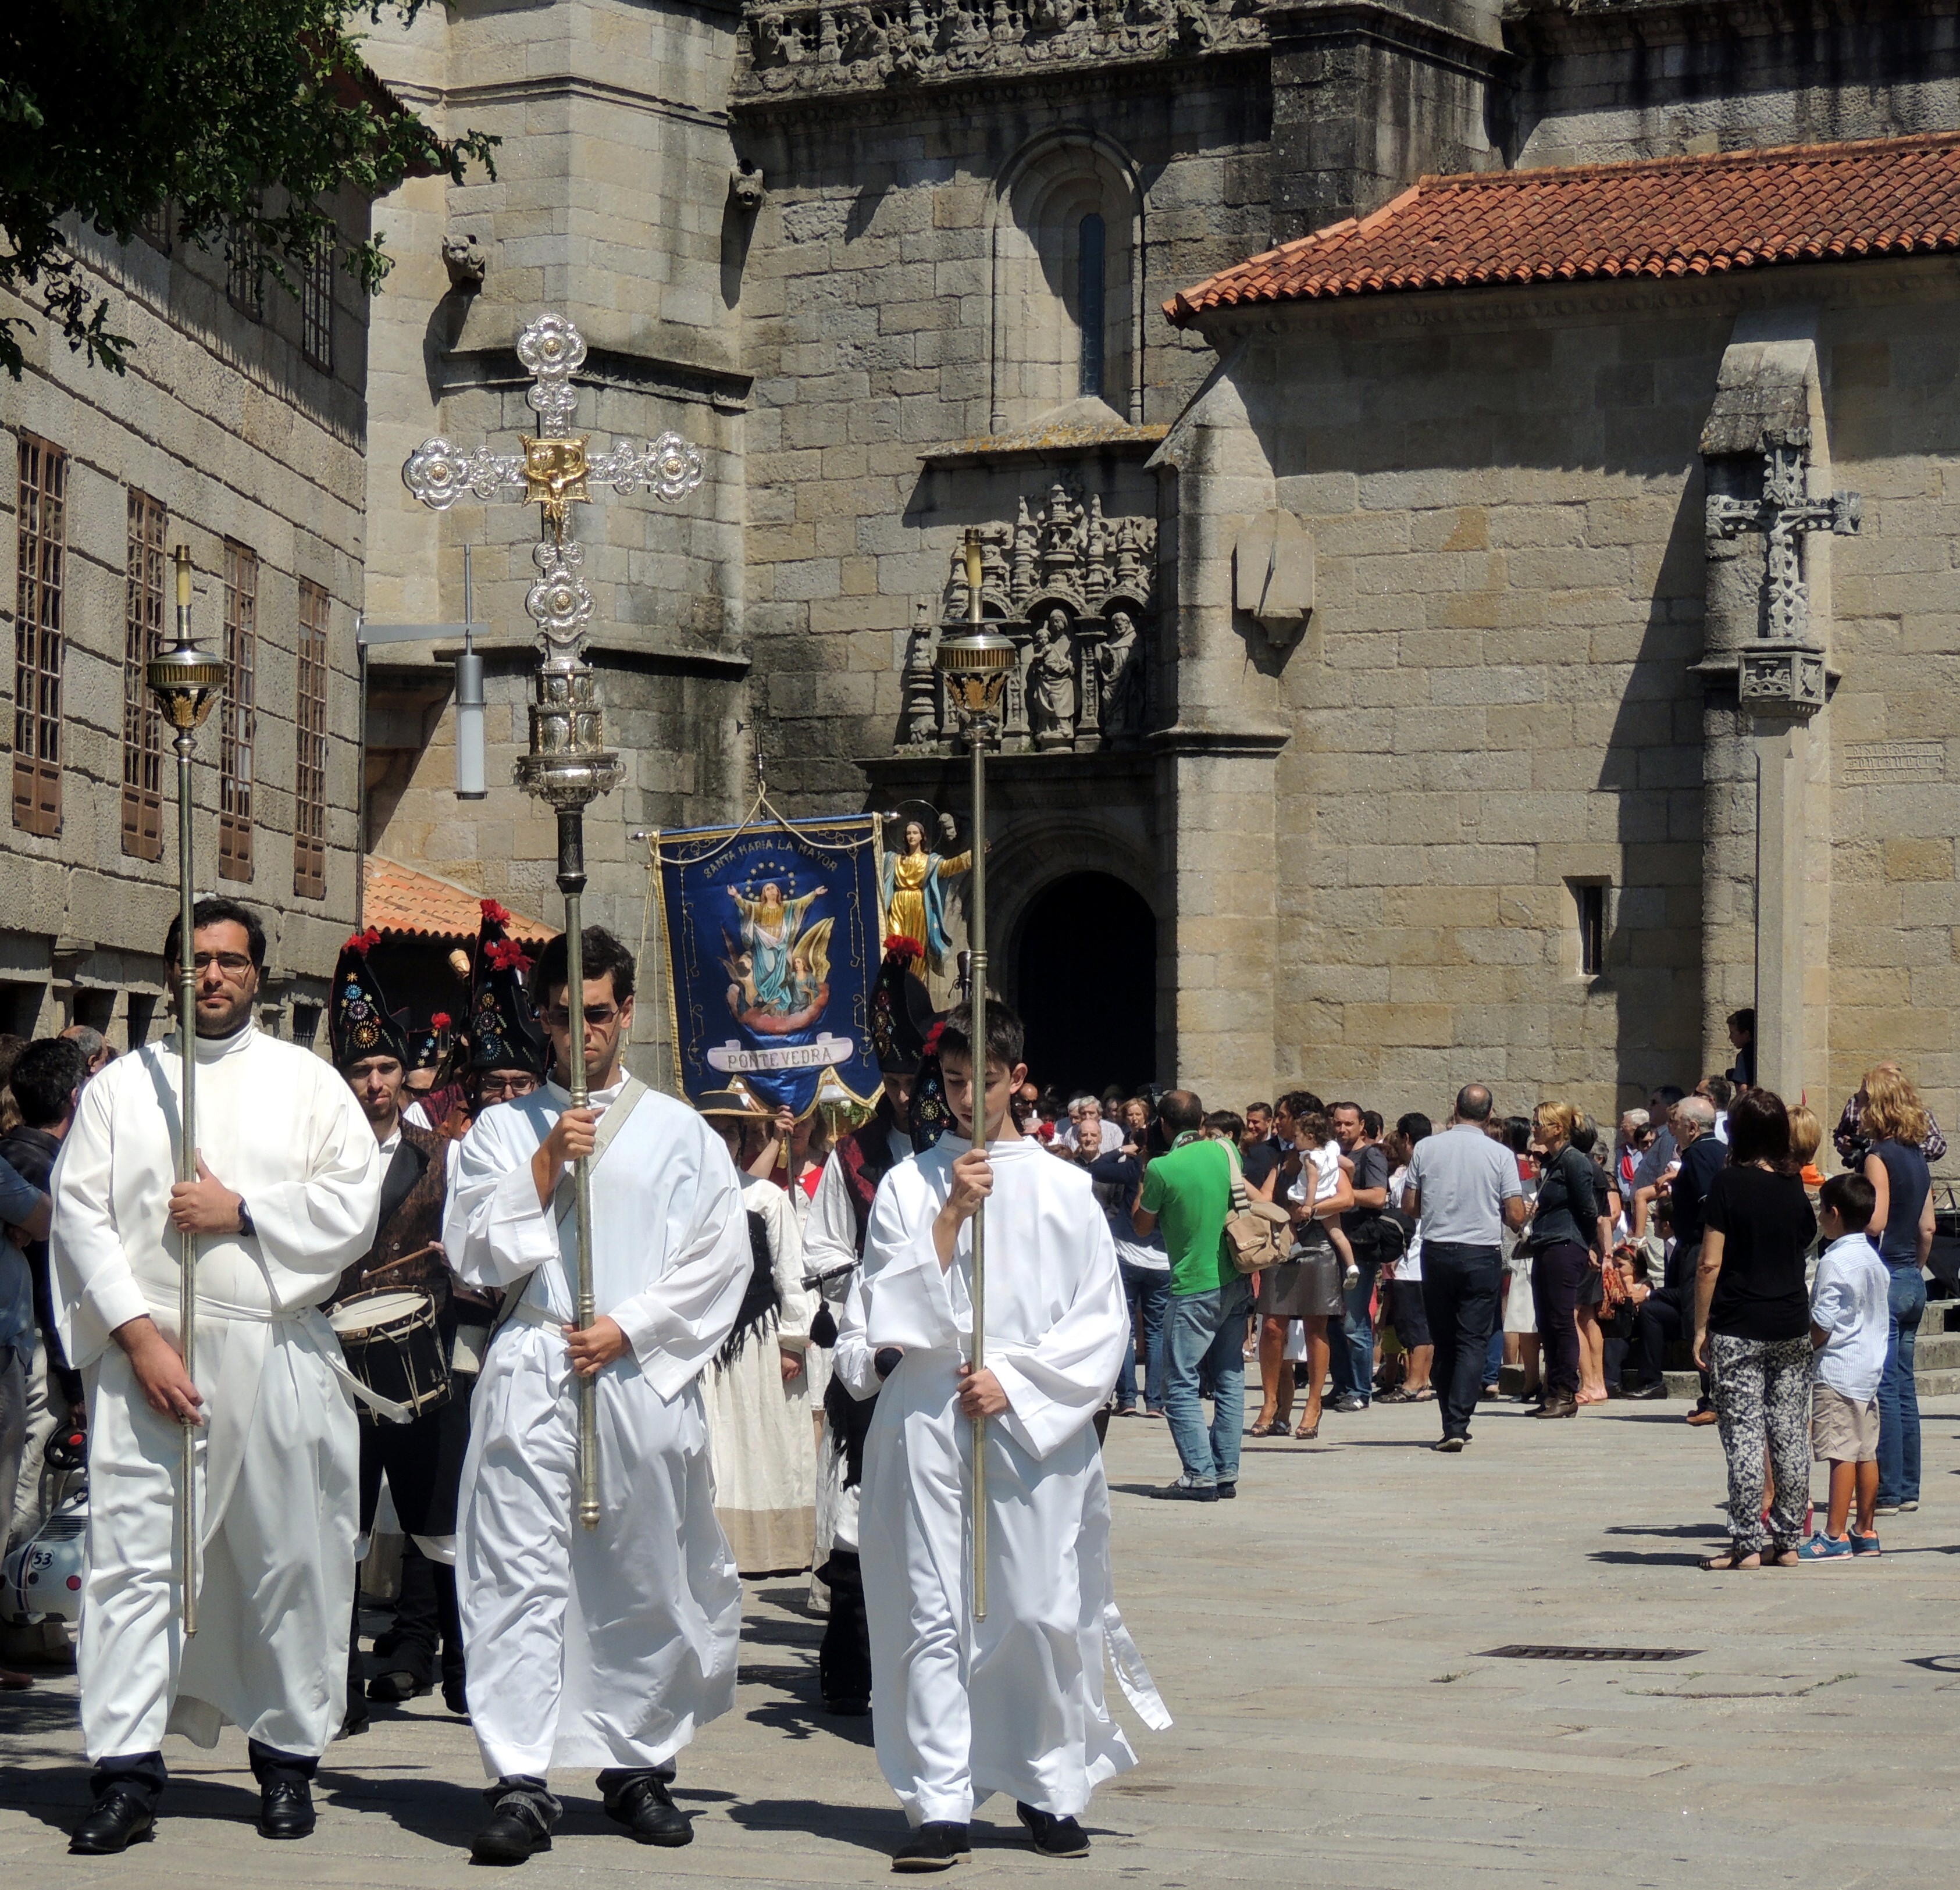
people, crowd, europe, religion, tourism, festival, spain, espagne, temple, europa, fiesta, galicia, pontevedra, espanha, tradition, espana, festa, galiza, galice, religiosa, festasdaperegrina